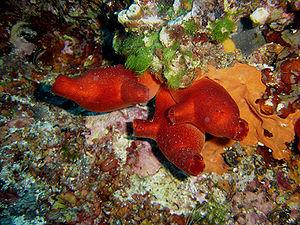
Les Tuniciers ou Tuniciens, anciennement Urochordés, sont des animaux qui appartiennent à l'embranchement des Chordés. Ils comptent environ 1 500 espèces. En plus d'un stade larvaire caractéristique des Chordés, les Tuniciers possèdent une « tunique » produite par l'épiderme et recouverte d'une cuticule. Selon leur stade, ils alternent la nage libre et une forme directement fixée au support.
Stolidobranchia est un ordre de tuniciers de la classe des ascidies.
Les Ascidies sont une classe d'animaux marins du sous-embranchement des tuniciers.
Les Pleurogona sont un ordre de tuniciers dont plusieurs espèces sont invasives.